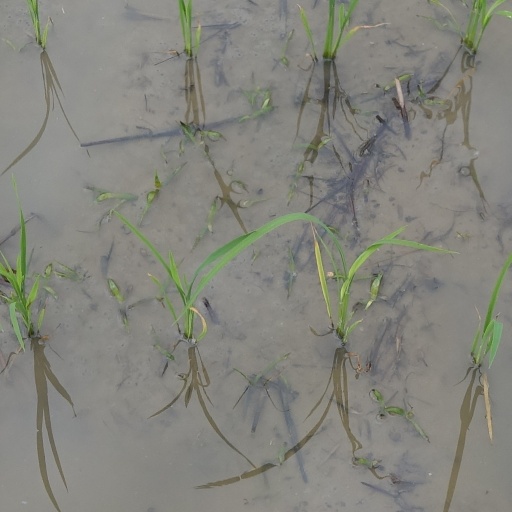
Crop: rice